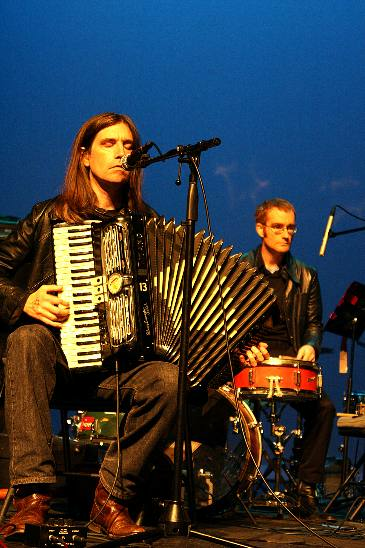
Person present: Yes